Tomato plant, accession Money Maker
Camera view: horizontal (90 deg, fisheye); turntable rotation: 150 degrees
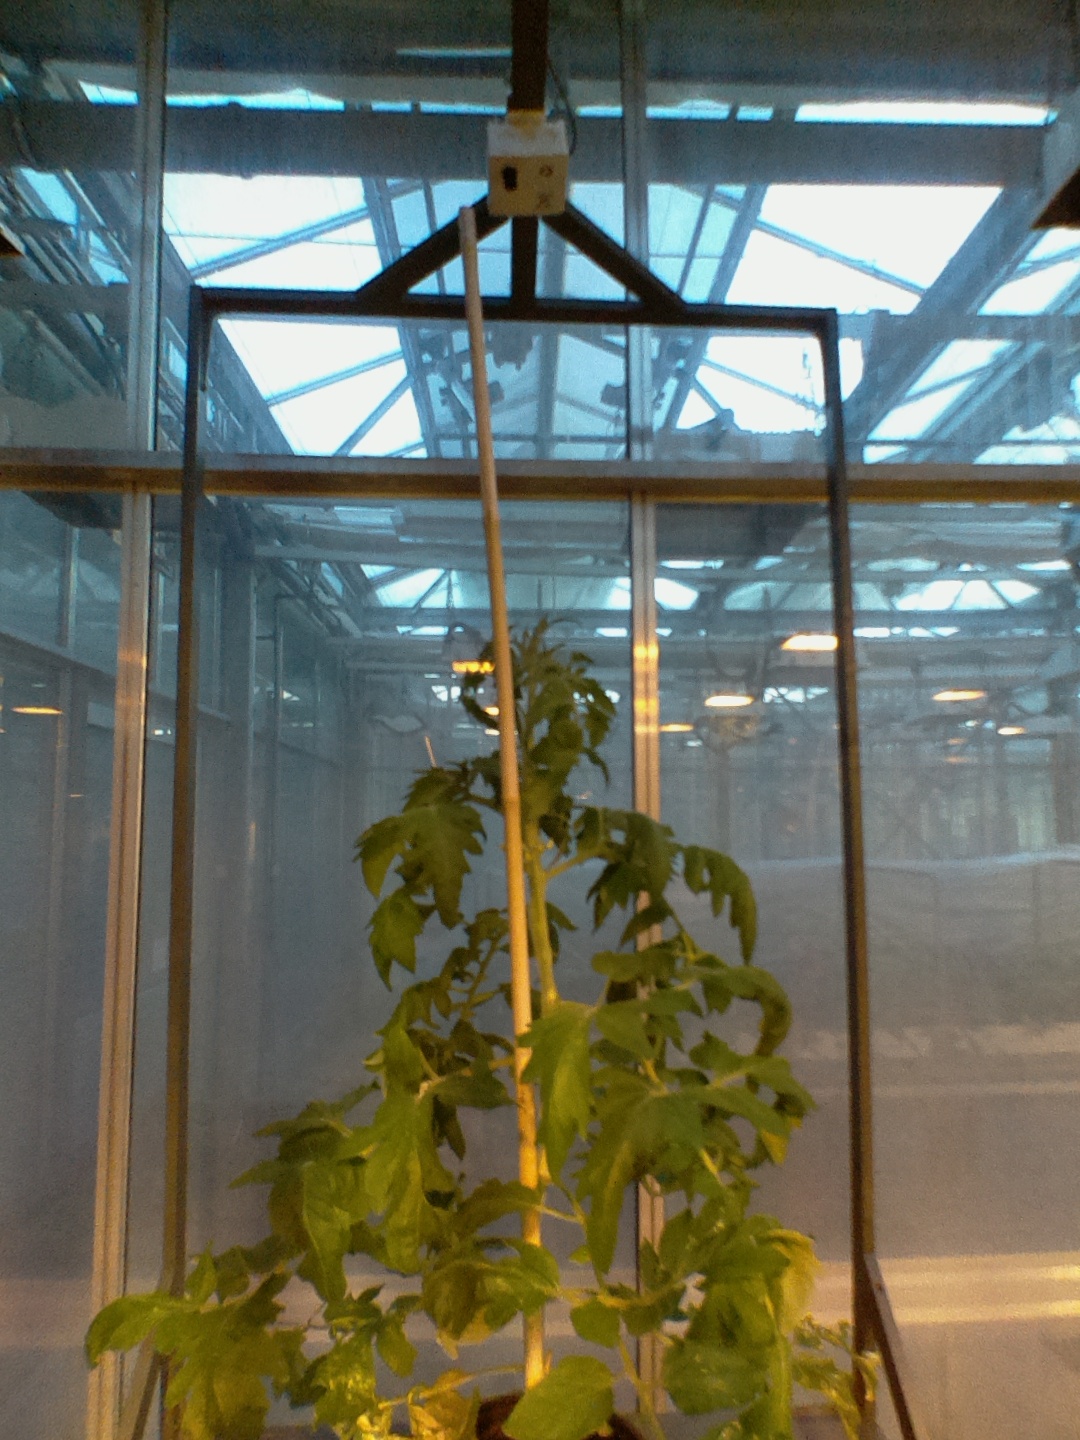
BBCH growth stage 68: Full flowering, 80%-90% of flowers open, more petals falling